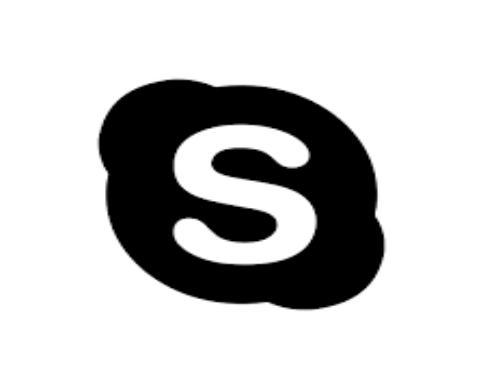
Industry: Others